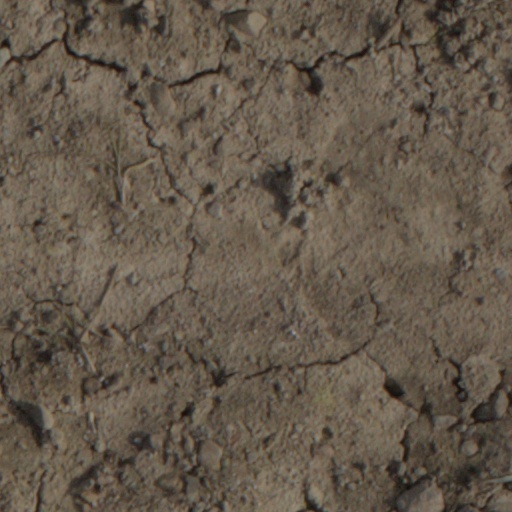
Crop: wheat